Lucas Heights, New South Wales

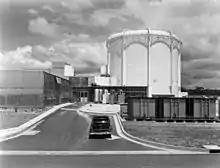
HIFAR reactor at Lucas Heights, c.1958

Lucas Heights is a suburb in southern Sydney, in the state of New South Wales, Australia. It is near to the Royal National Park.